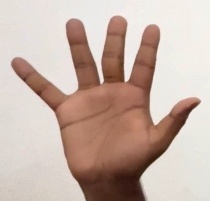
ASL sign: 5